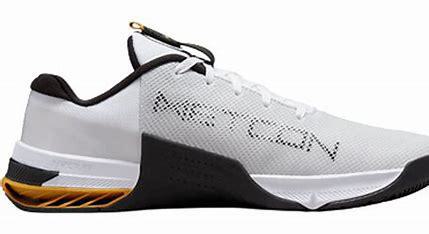
Brand: Nike
Model: Metcon 8